Albert Bedouce

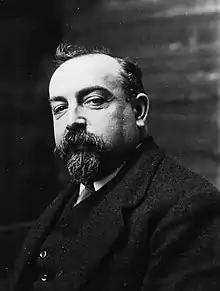
Albert Bedouce in 1914

Albert Bedouce (8 January 1869, Toulouse – 4 August 1947, Paris) was a French politician. He joined at first the French Workers' Party (POF), which in 1902 merged into the Socialist Party of France (PSdF), which in turn merged into the French Section of the Workers' International (SFIO) in 1905. Bedouce was a member of the Chamber of Deputies from 1906 to 1919 and from 1924 to 1940. He was Minister of Public Works from 1936 to 1937. In the 1939 presidential election Bedouce was the candidate of the SFIO, but lost to Albert Lebrun, the candidate of the Democratic Republican Alliance. On 10 July 1940, he voted in favour of granting the Cabinet presided by Marshal Philippe Pétain authority to draw up a new constitution, thereby effectively ending the French Third Republic and establishing Vichy France. For this he was expelled from the SFIO after the Liberation of France. In 1945, with his associate Émile Berlia, he joined the newly founded Democratic Socialist Party (PSD).